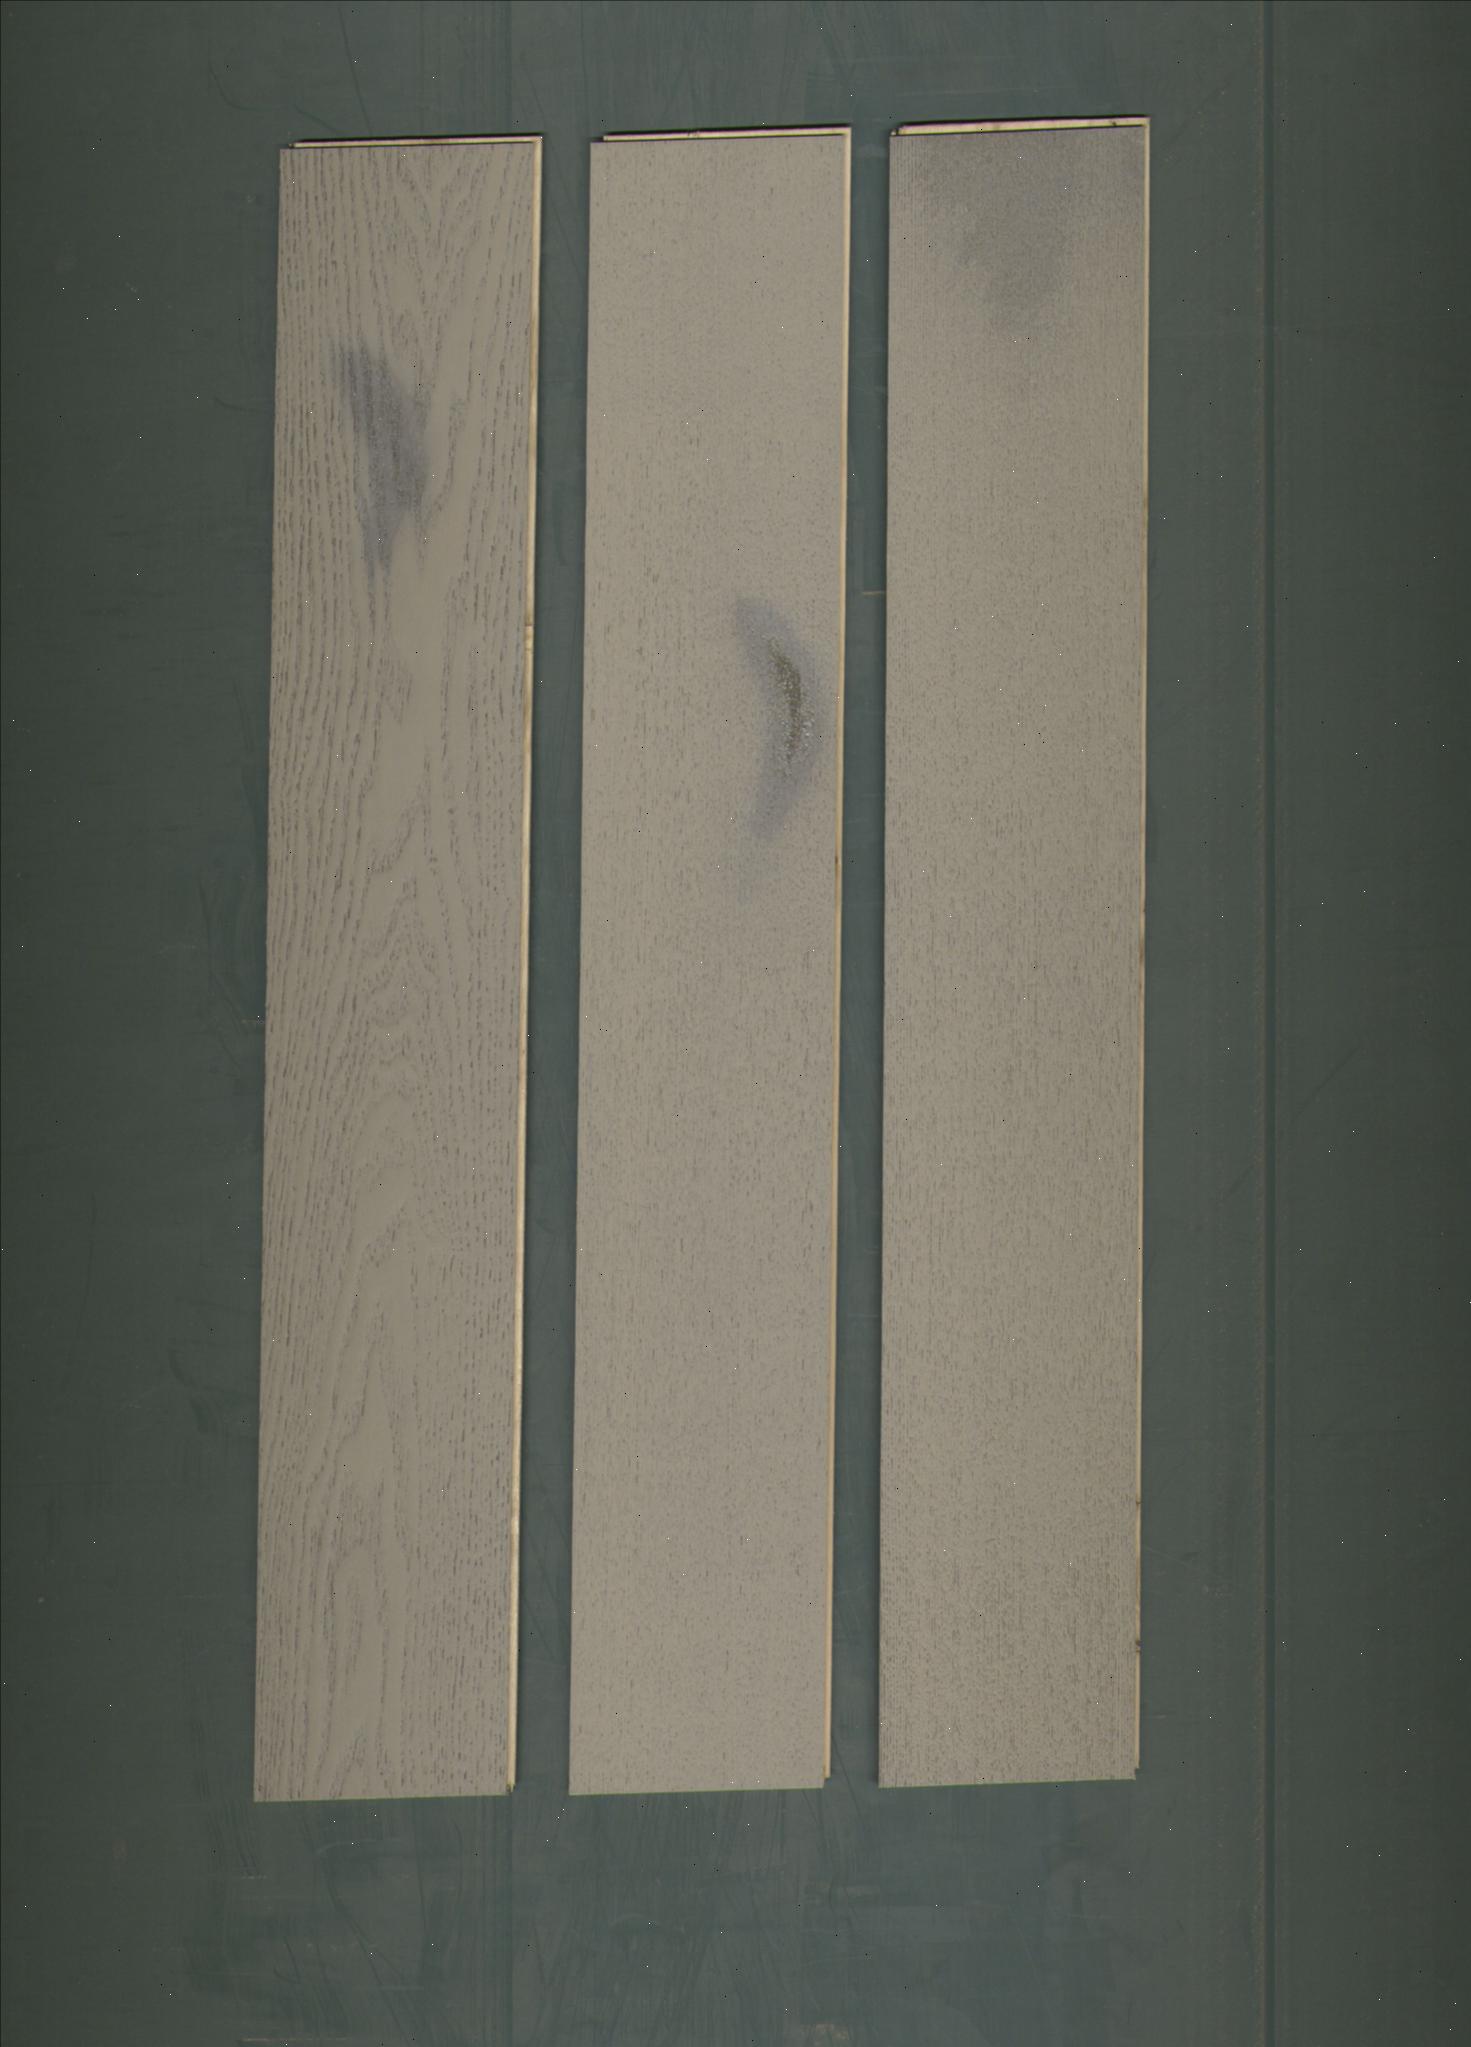
Label: mixers